Silas (footballer, born 1996)

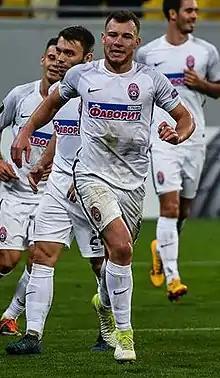
Silas with Zorya Luhansk in 2017

Silas Araújo da Silva (born 30 May 1996), commonly known as Silas, is a Brazilian professional footballer who plays as a midfielder for CSA.